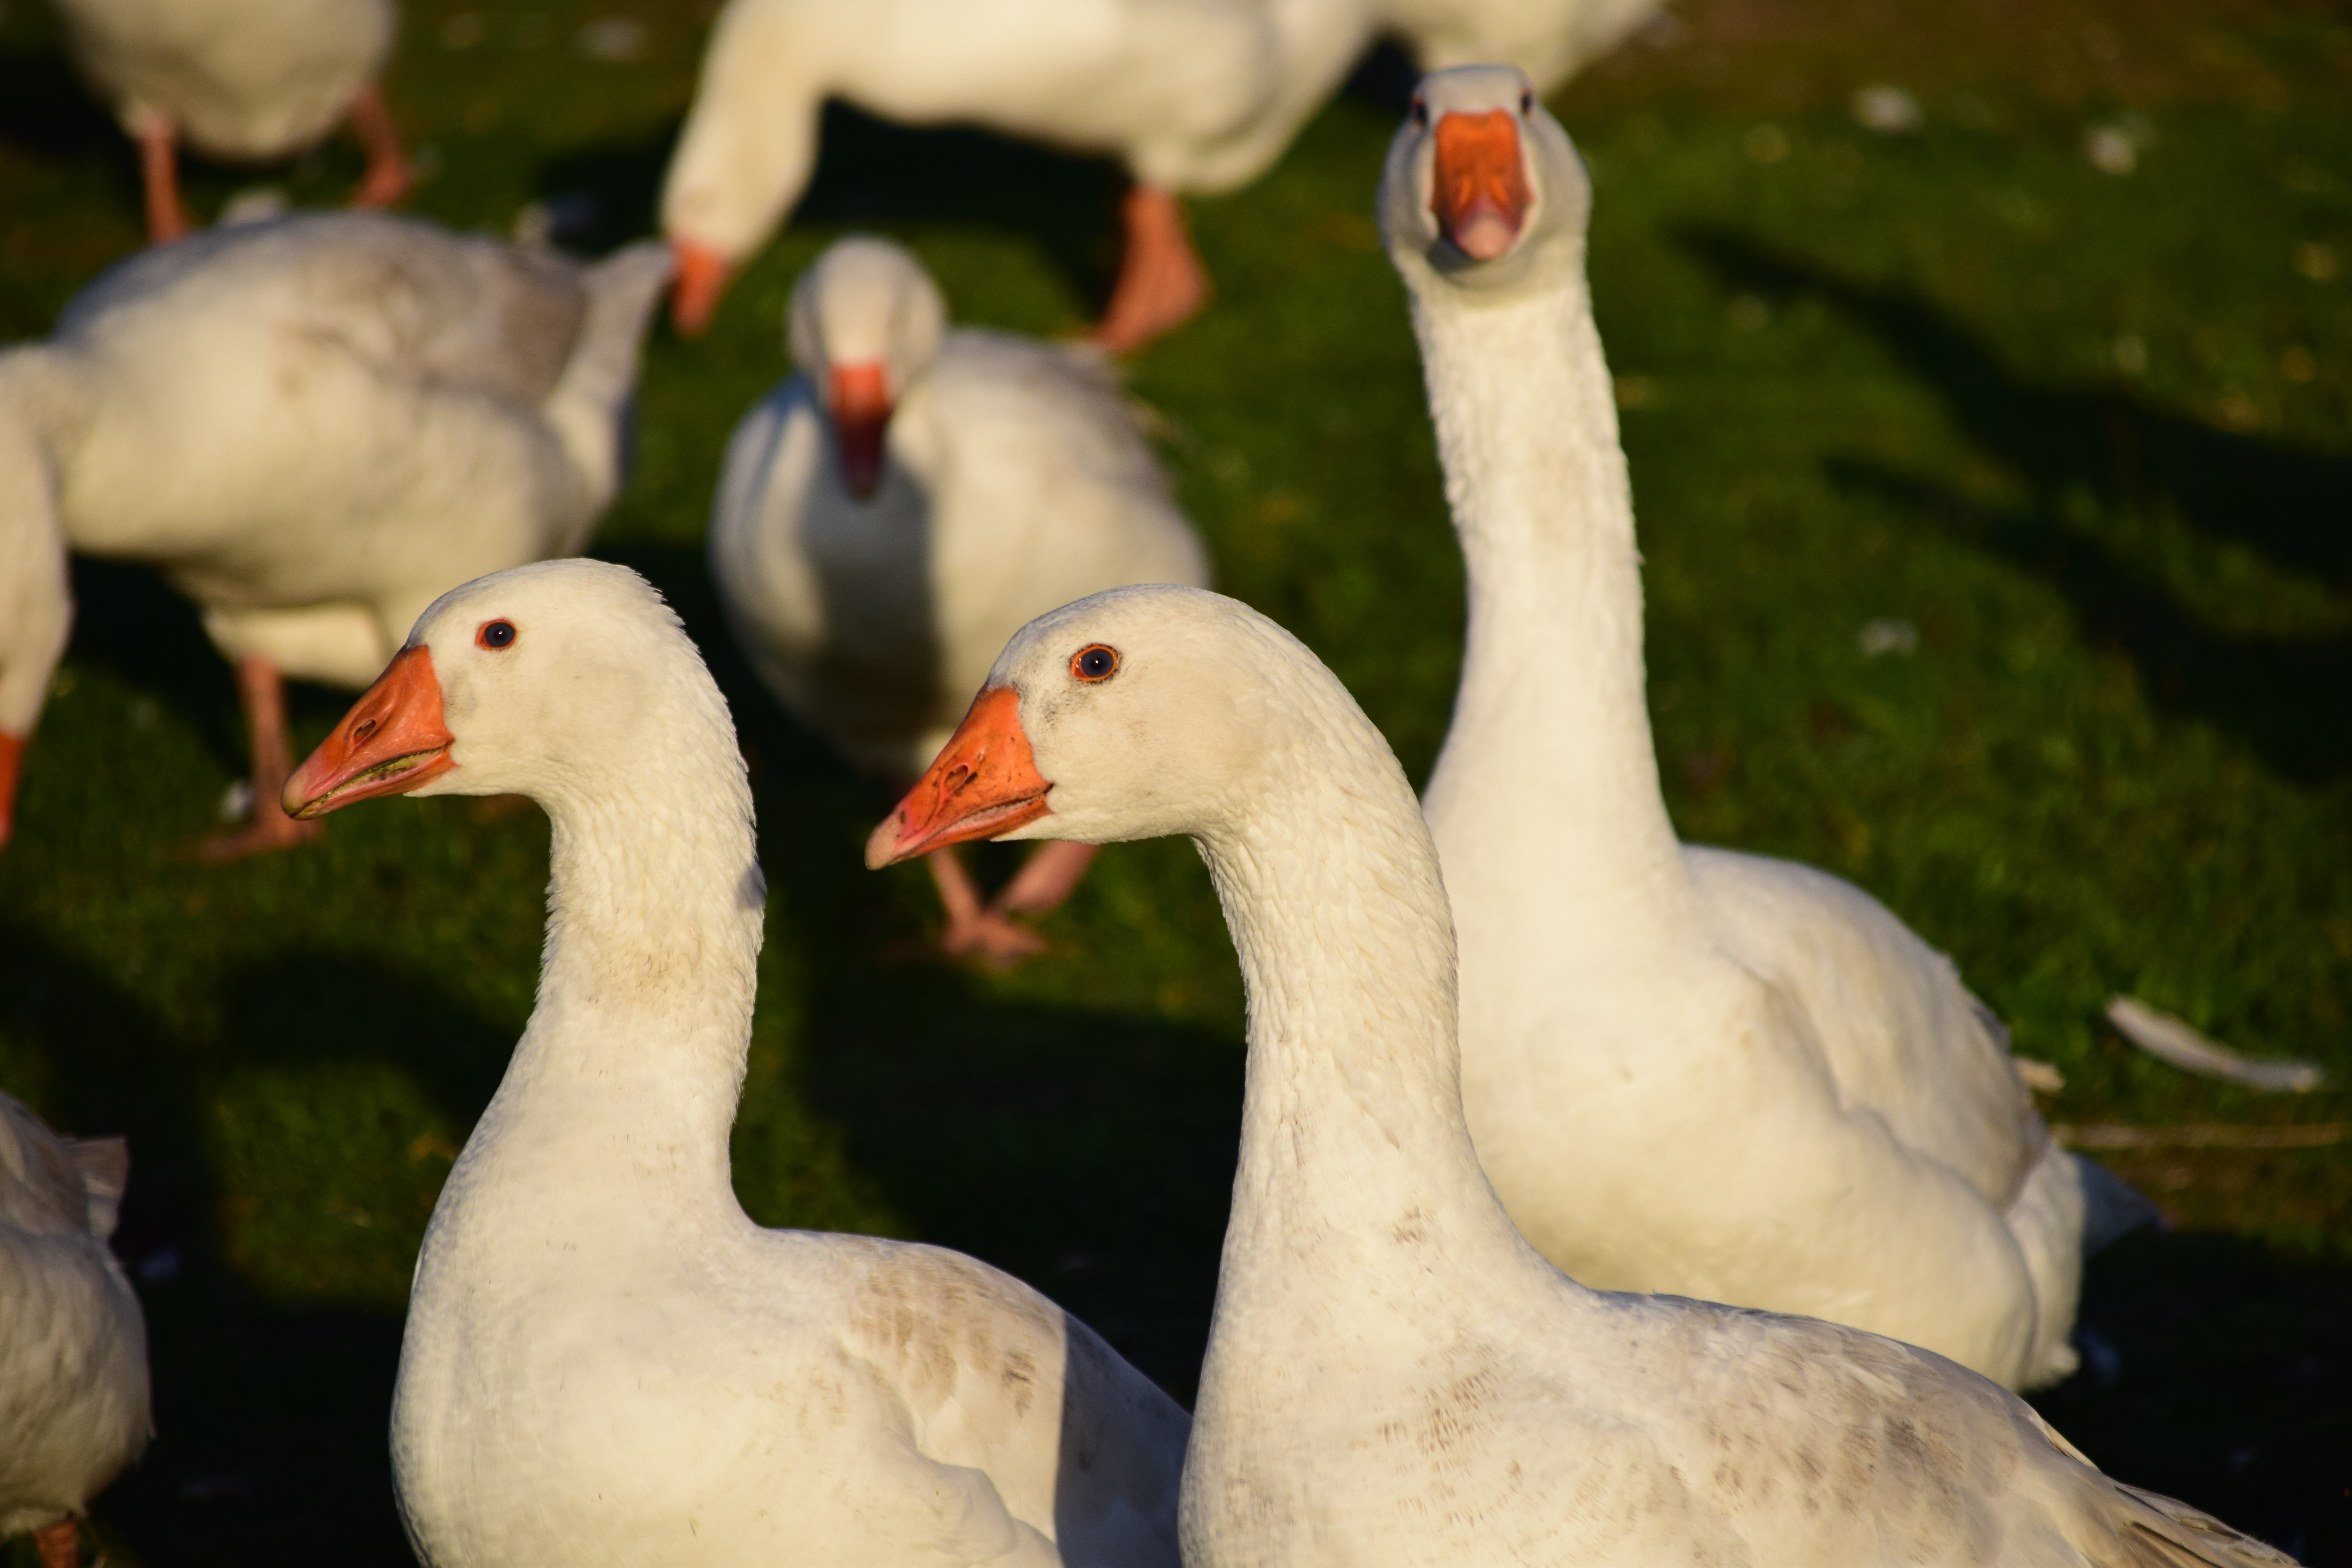
bird, white, animal, wildlife, beak, pasture, fauna, poultry, swan, duck, goose, geese, vertebrate, waterfowl, water bird, st martin, spring dress, goose meadow, geese schaar, house geese, white geese, martinsgaense, bio geese, free running, free running fowl, free tierhaltung, ducks geese and swans